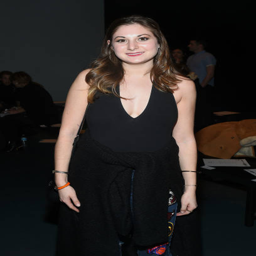
person attends the fashion show during fashion week .